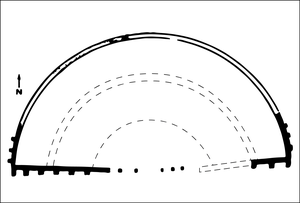
Plan du théâtre romain de Noyers-les-Andelys d'après L. Coutil, Les ruines romaines de Noyers-sur-Andelys, Récueil de la société d'agriculture, sciences, arts et belles lettres du département de l'Eure 1926-27, p. 361-368
Le théâtre gallo-romain des Câteliers est un édifice de spectacle antique situé à l'écart de l'ancienne ville d’Andeliacum, aujourd'hui Les Andelys, dans le département de l'Eure, en France. Il est classé au titre des monuments historiques depuis 1928.